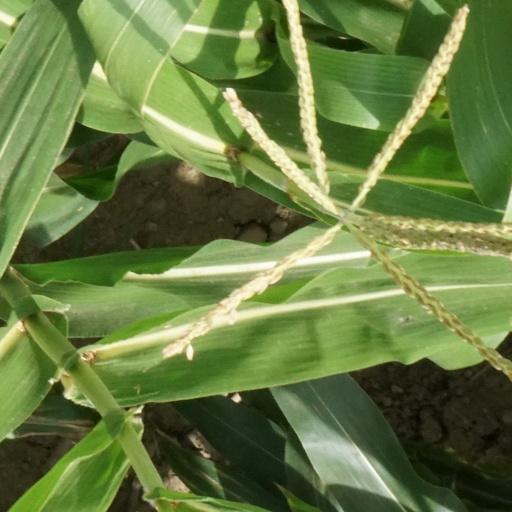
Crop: maize; corn